Harlow (typeface)

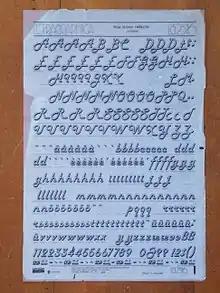
The shadowed weight of Harlow on a Letraset sheet.

Harlow is a typeface intended for display use. Designed by Colin Brignall and originally published by Letraset, it is inspired by lettering in the Streamline Moderne style of the 1930s and 1940s.